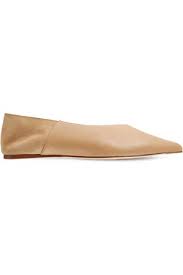
Label: Ballet Flat